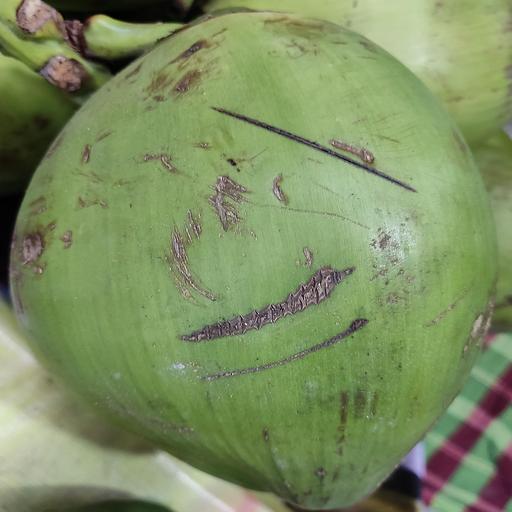
Crop type: Green Coconut